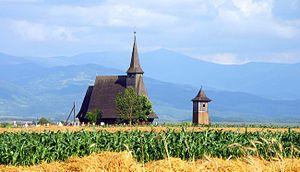
Drăgănești est une commune roumaine du județ de Bihor, en Transylvanie, dans la région historique de la Crișana et dans la région de développement Nord-Ouest.